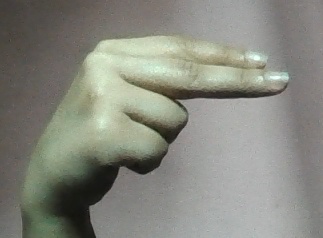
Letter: ain